Lace

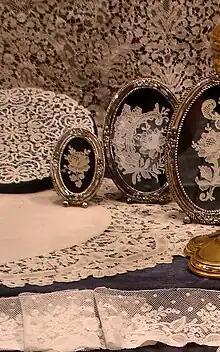
Valuable old lace, cut and framed for sale in Bruges, Belgium

Lace is a delicate fabric made of yarn or thread in an open weblike pattern, made by machine or by hand. Generally, lace is split into two main categories, needlelace and bobbin lace, although there are other types of lace, such as knitted or crocheted lace. Other laces such as these are considered as a category of their specific craft. Knitted lace, therefore, is an example of knitting. This article considers both needle lace and bobbin lace.